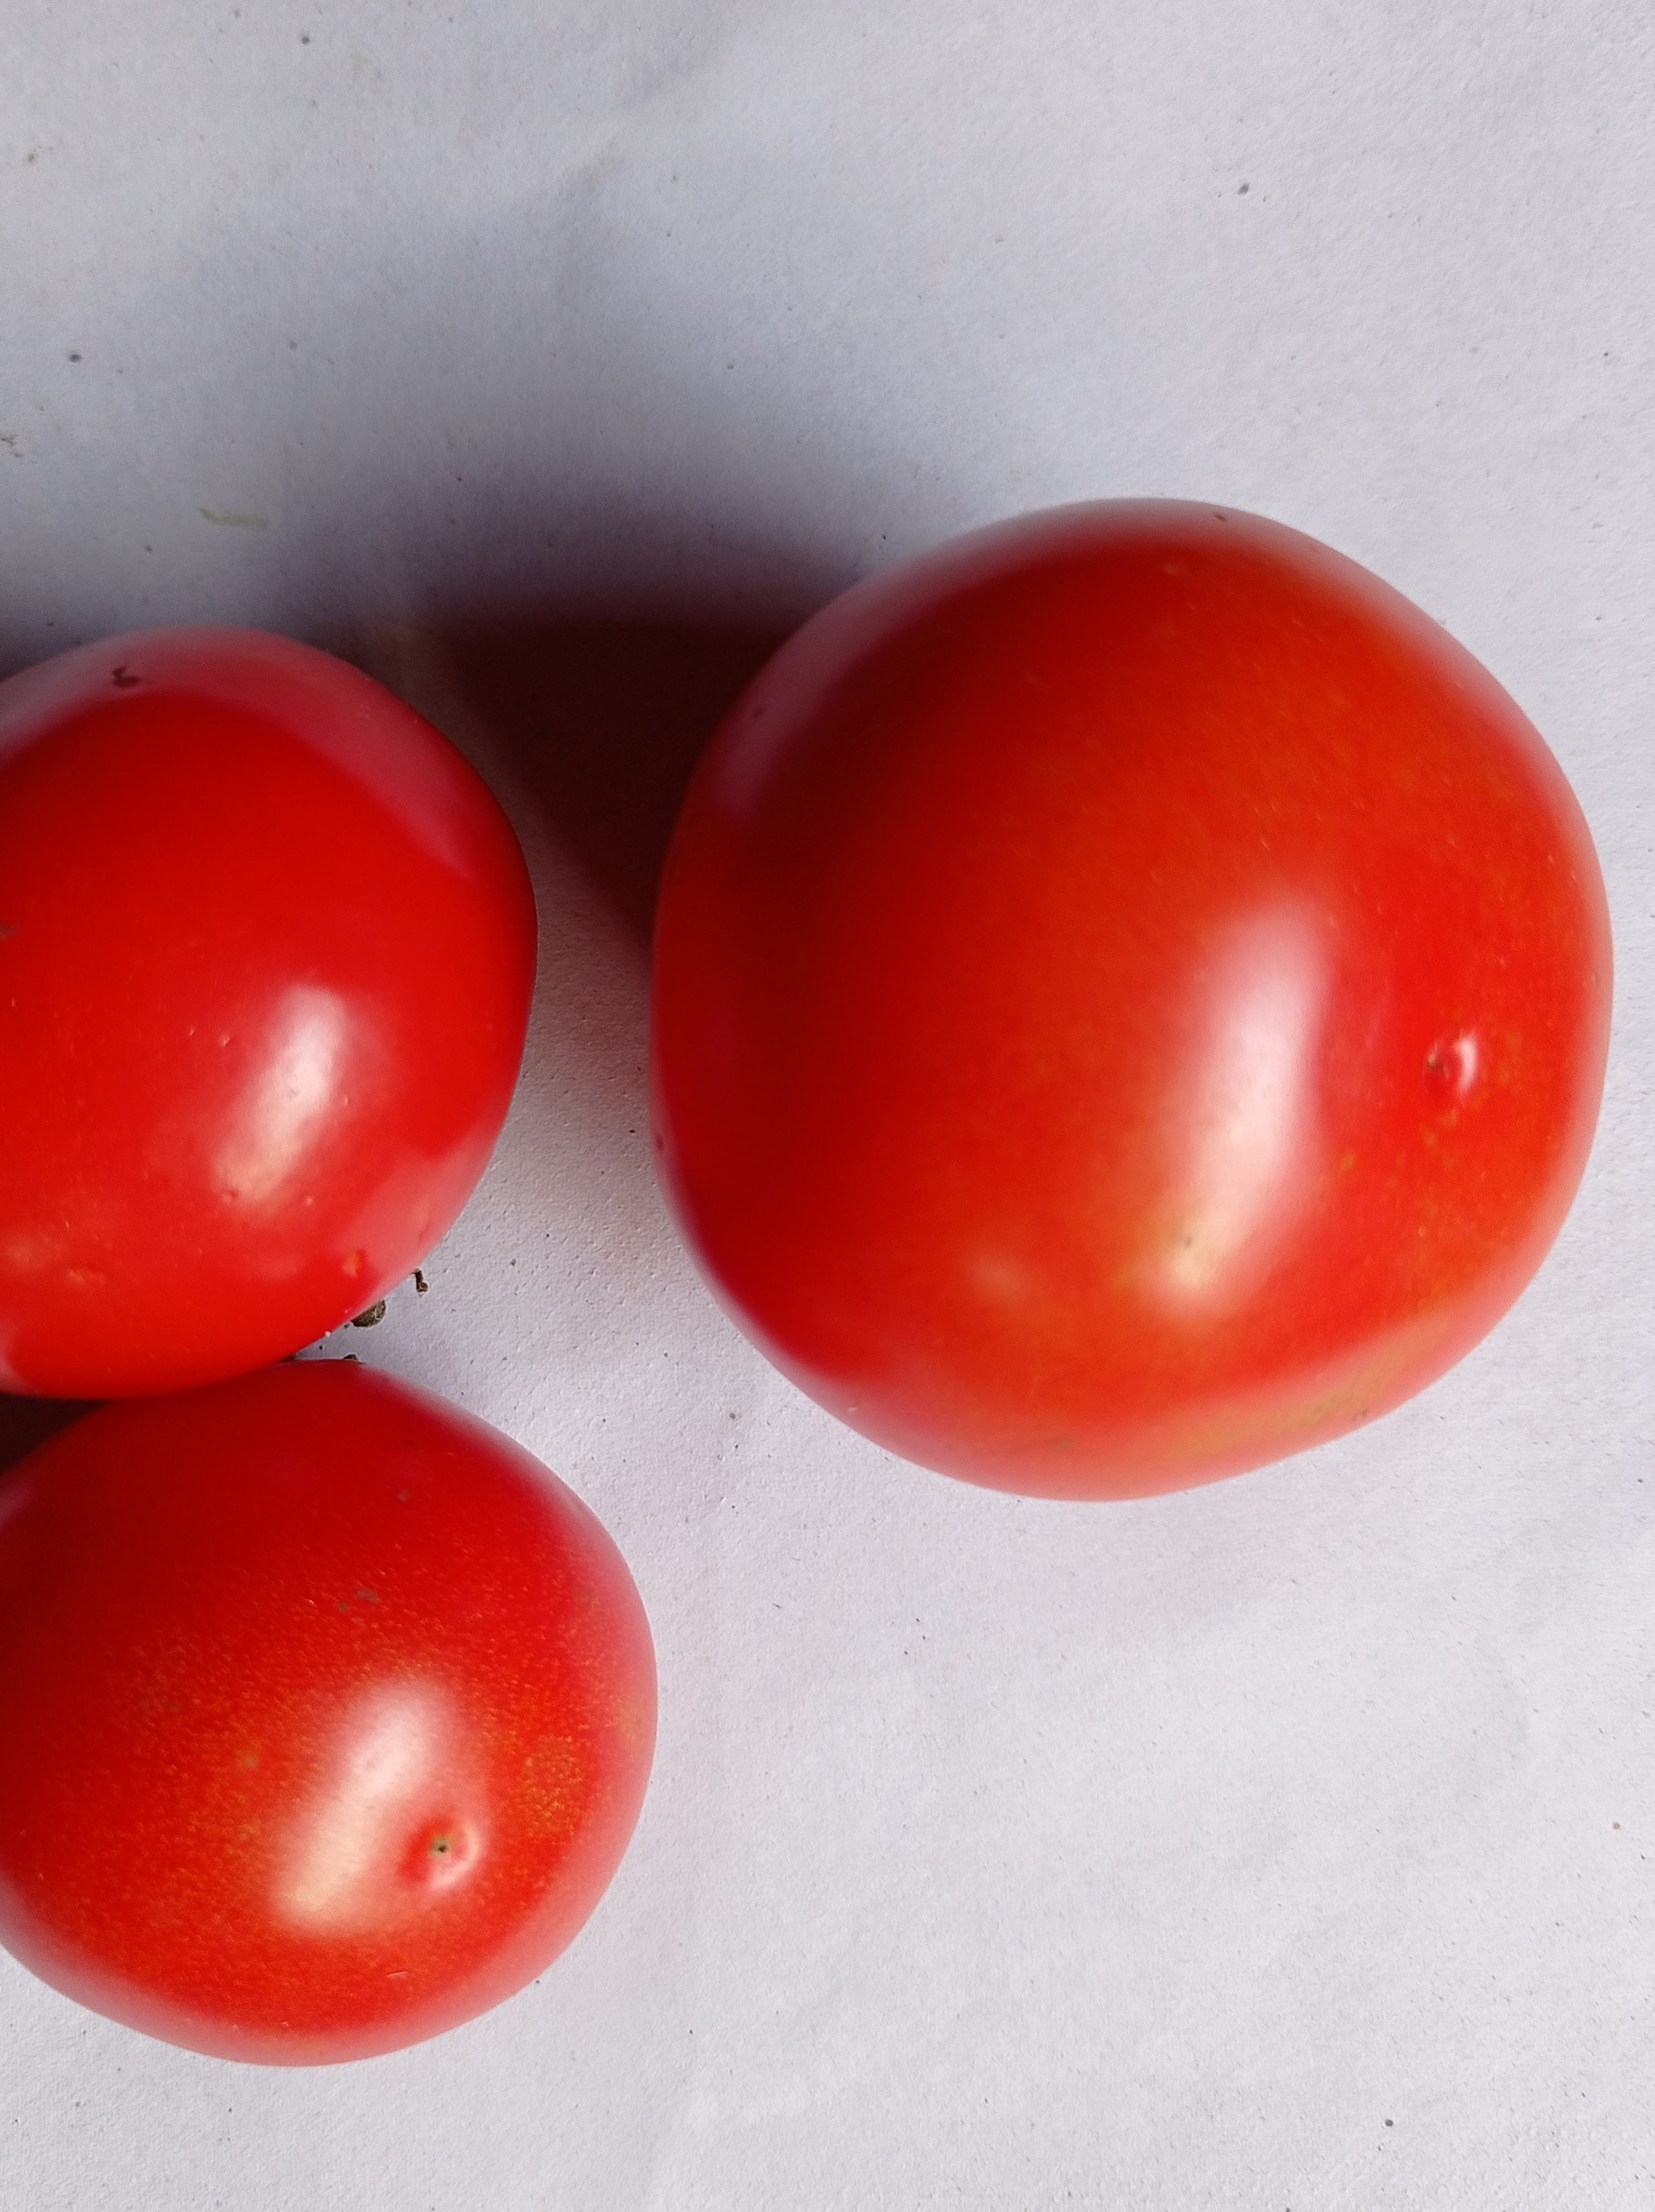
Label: Fresh